Boris Johnson

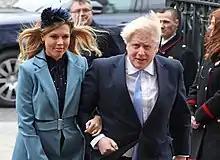
Johnson with his then-fiancée Carrie Symonds at the 2020 Commonwealth Day service

Purnell believed it was the influence of Johnson's maternal family that led to him developing "a genuine abhorrence of racial discrimination". In 2003, Johnson said, "I am not by any means an ultra-Eurosceptic. In some ways, I am a bit of a fan of the European Union. If we did not have one, we would invent something like it." As mayor, Johnson was known as a supporter of immigration. From 2009, he advocated a referendum on Britain's EU membership.